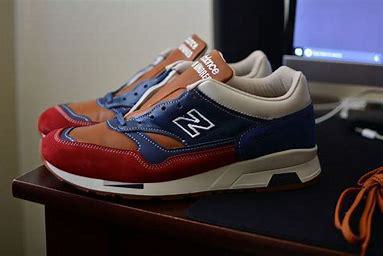
Brand: New
Model: Balance 1500